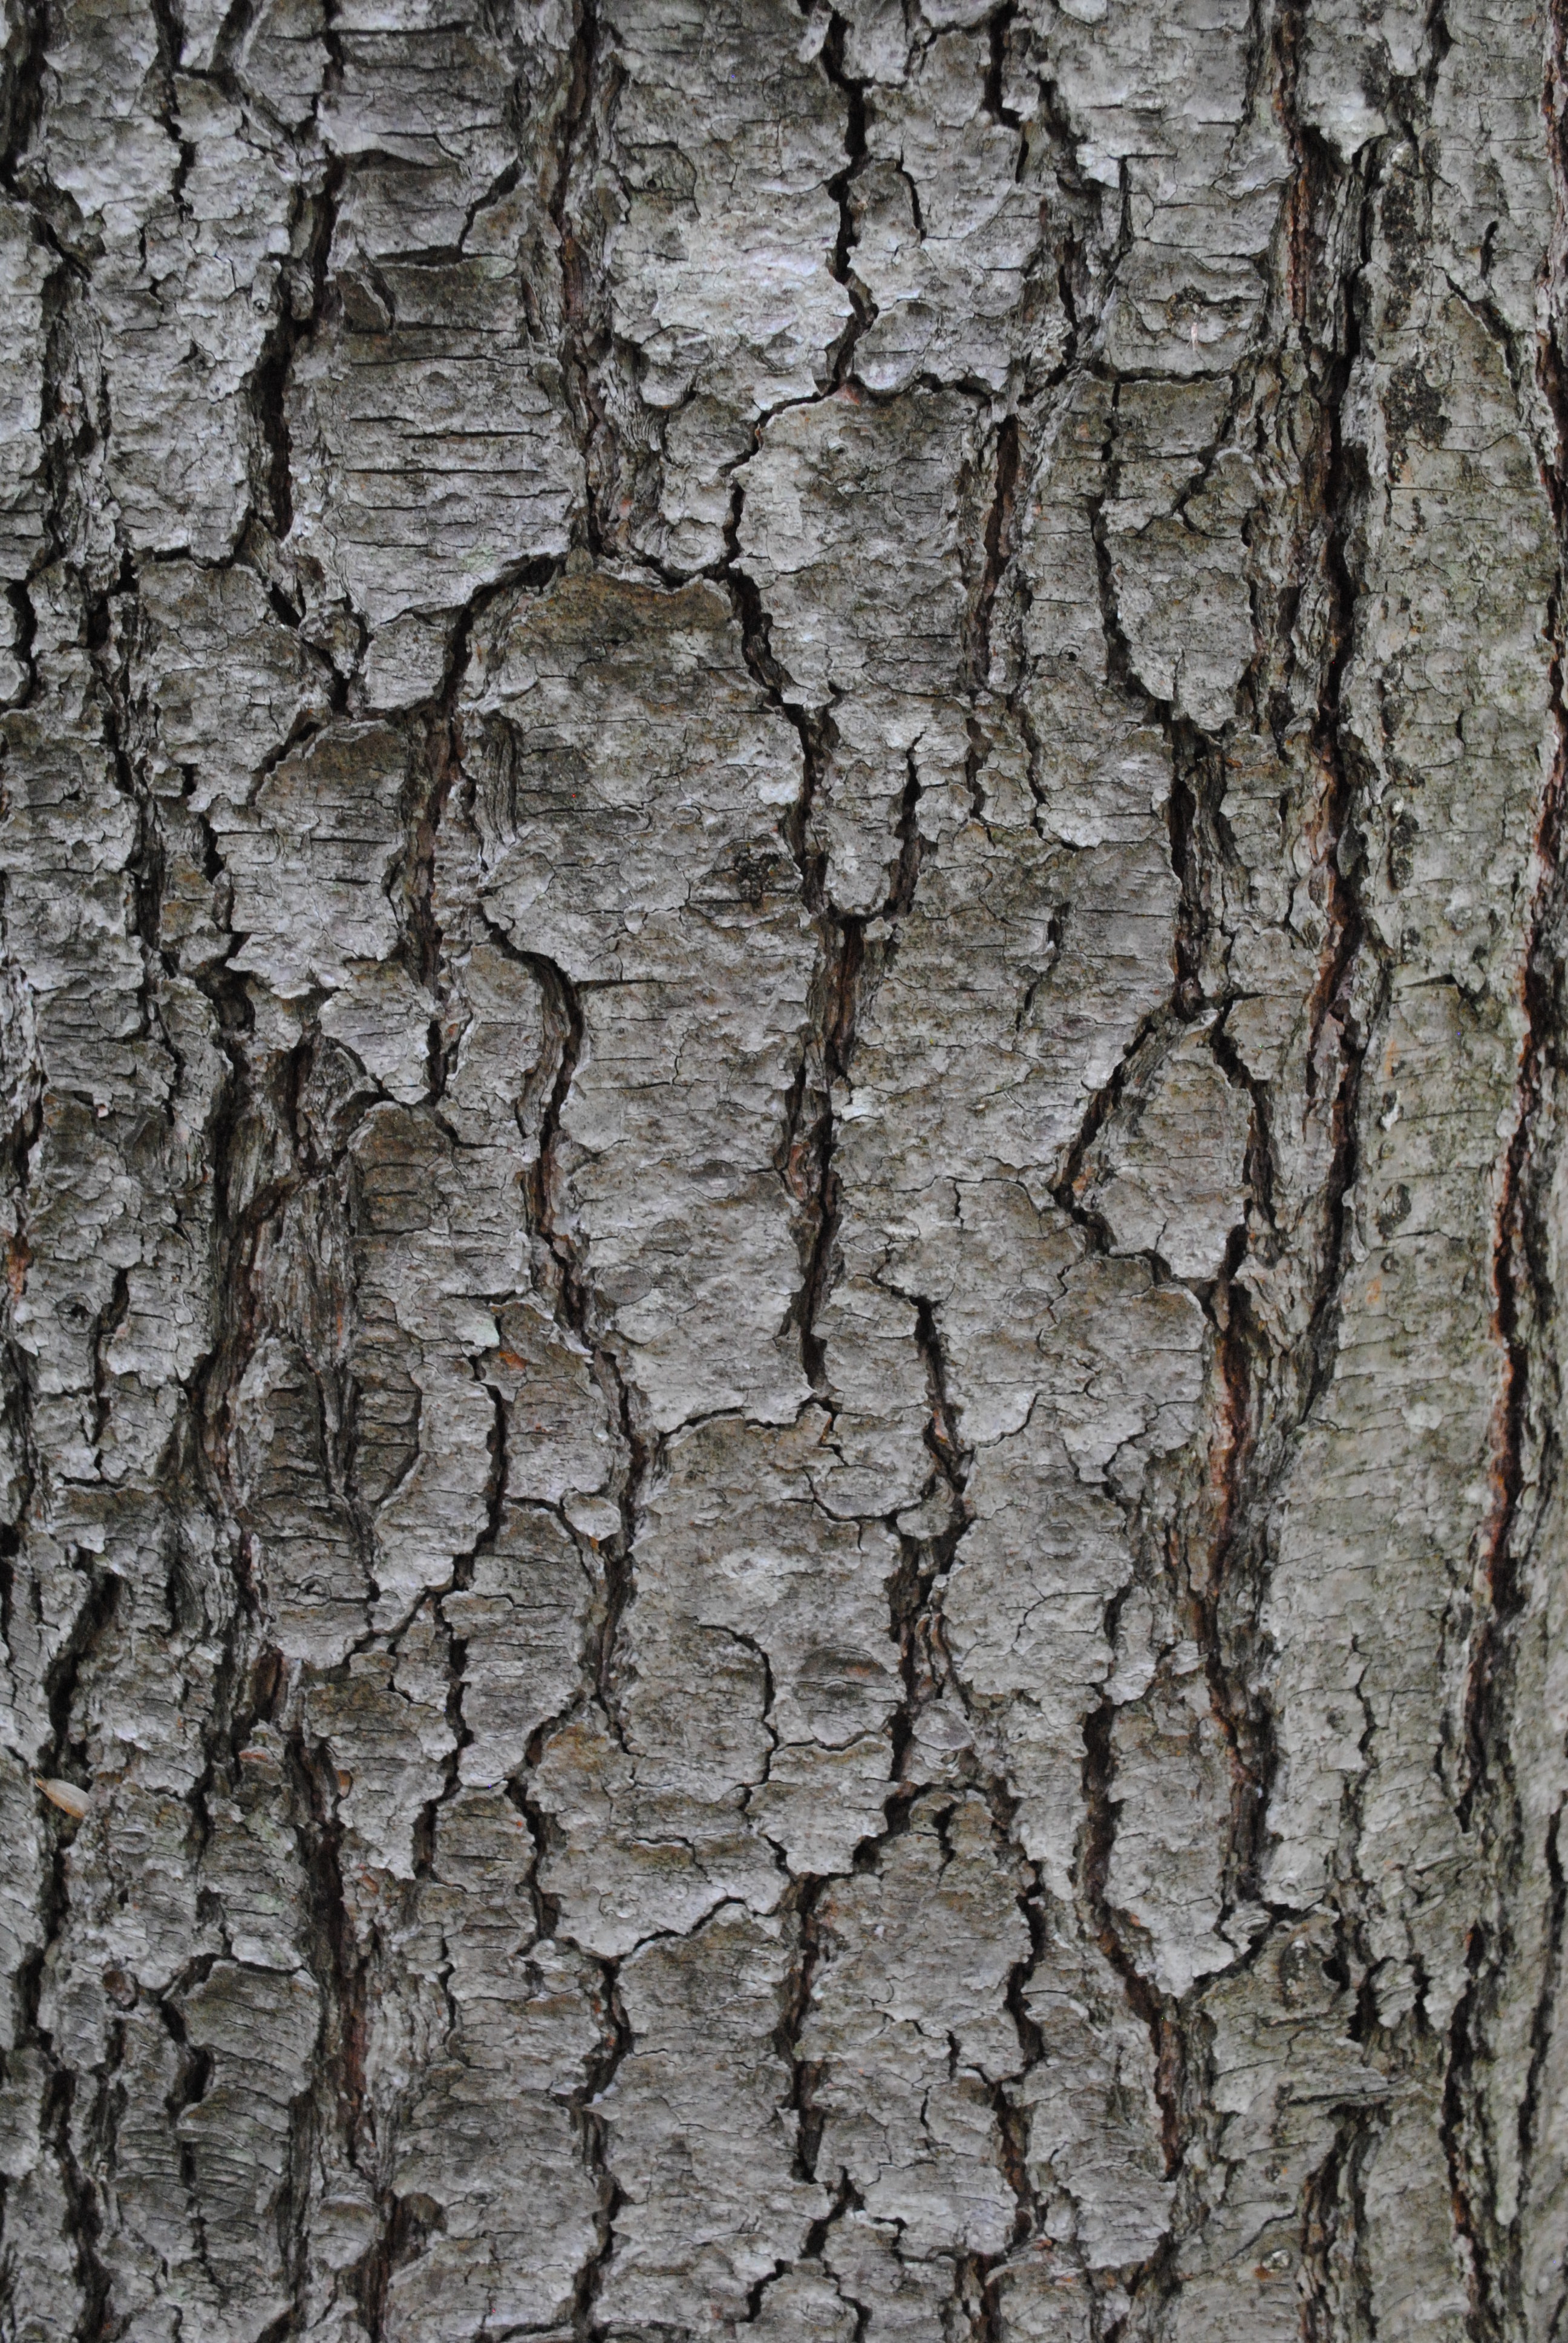
tree, branch, plant, texture, trunk, birch, soil, grey, tree bark, flowering plant, plant stem, woody plant, land plant